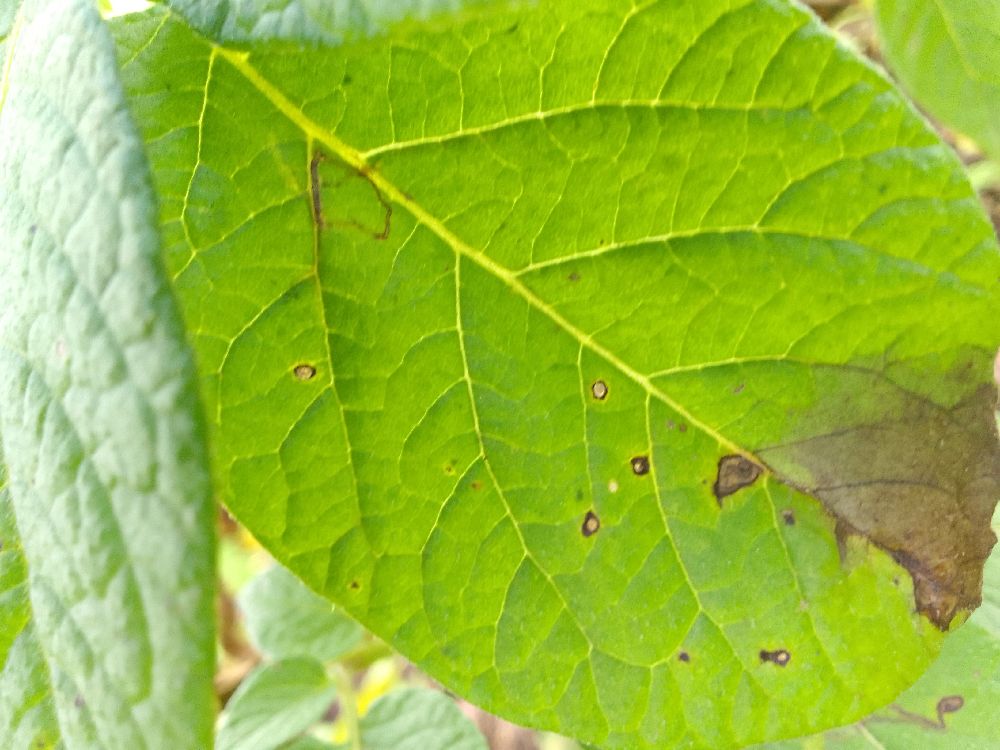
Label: Late blight